Upper Mantua

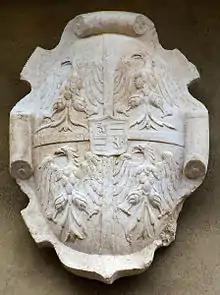
Castel Goffredo, civic tower, marble coat of arms with the arms of the Gonzaga (16th century)

The two superpowers Venice and Milan, with the Viscontis extending their control during the 14th century especially to the western portion of the area, fought for a long time during the 14th-15th centuries over the Brescian area and thus the Upper Mantuan area. Targeted by the Gonzaga because of its proximity to Mantua, it would eventually come under their control for the most part, but often with the interested support and explicit approval of the powerful Serenissima, whose allies the lords of Mantua were at the time. These places would remain under the dependencies of the great Gonzaga dynasty until their final fall in 1707.